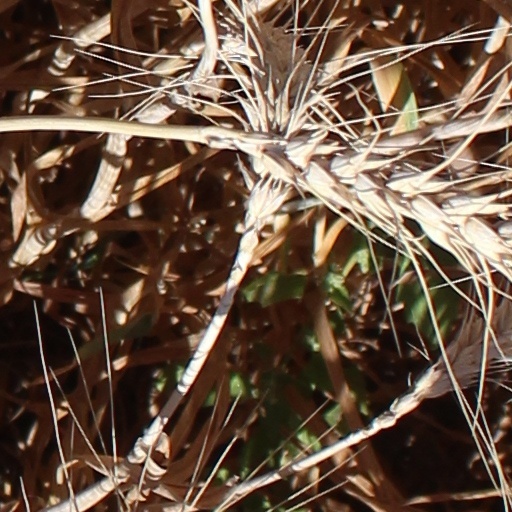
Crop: wheat